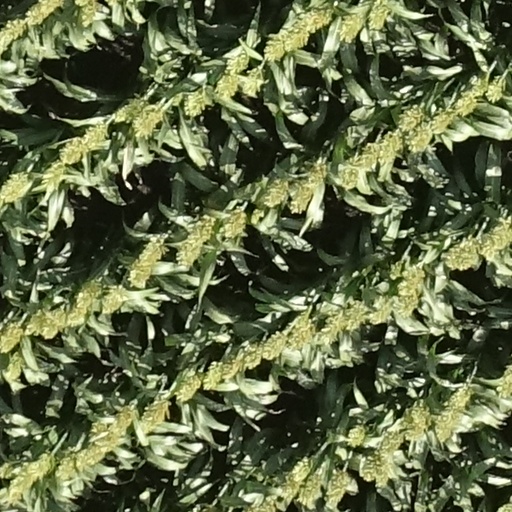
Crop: sorghum